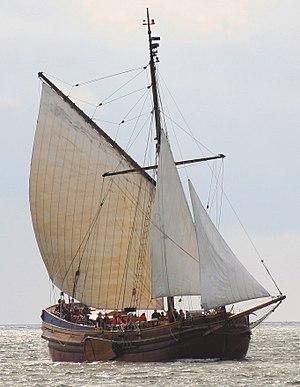
La voile à corne, est une voile aurique qui tient son nom de la vergue qui s'appelle corne ou pic. L'extrémité inférieure de cette corne, appuyée au mât, pivote selon l'axe du mât. Généralement bordée d'une bôme, la voile à corne peut donc être établie tribord amures ou bâbord amures sans présenter un côté moins performant, car déformé par le mât, et donc sans devoir gambeyer après un virement de bord comme pour la voile au tiers.
Le Christine af Bro est une réplique de Bojort, navire utilisé au transport dans les canaux néerlandais du XVIIᵉ au XIXᵉ siècle.